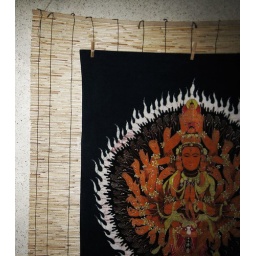
bamboo/tapestry hanging on the wall in our bedroom